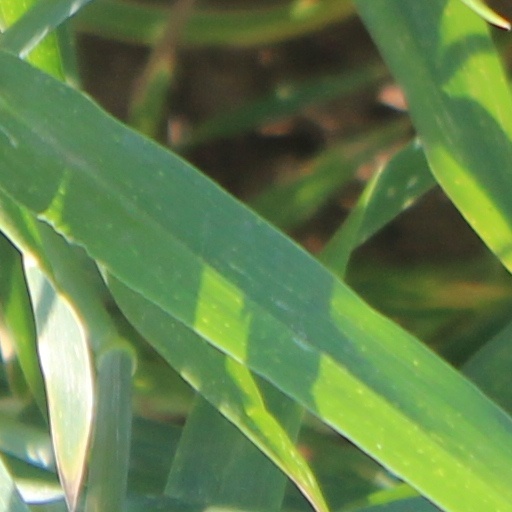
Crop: wheat